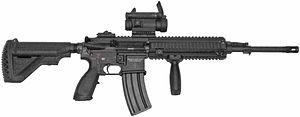
Le HK416 est un fusil d'assaut de la firme allemande Heckler & Koch, une version améliorée de la carabine M4.
Le FAMAS, désigné comme « fusil d'assaut de 5,56 mm modèle F1 MAS » au sein de l’armée française, est un fusil d'assaut français de calibre 5,56 × 45 mm Otan de type bullpup, initialement fabriqué par la Manufacture d'armes de Saint-Étienne.
L'Arme individuelle future, parfois abrégé AIF est une arme remplaçant le fusil d’assaut FAMAS au sein des unités de l'Armée de terre à partir de 2017. Elle utilise le calibre 5,56 OTAN.
Les forces terrestres libanaises sont la composante terrestre des forces armées libanaises, c'est-à-dire la composante de l'armée libanaise combattant principalement au sol.